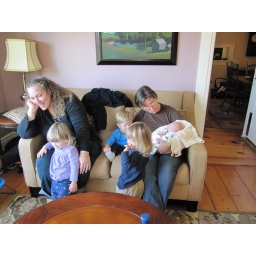
I think the kids were hanging around the couch making sure that their mama didn't take Wyatt home